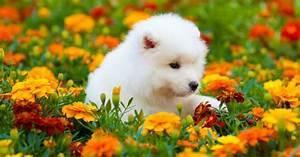
dog